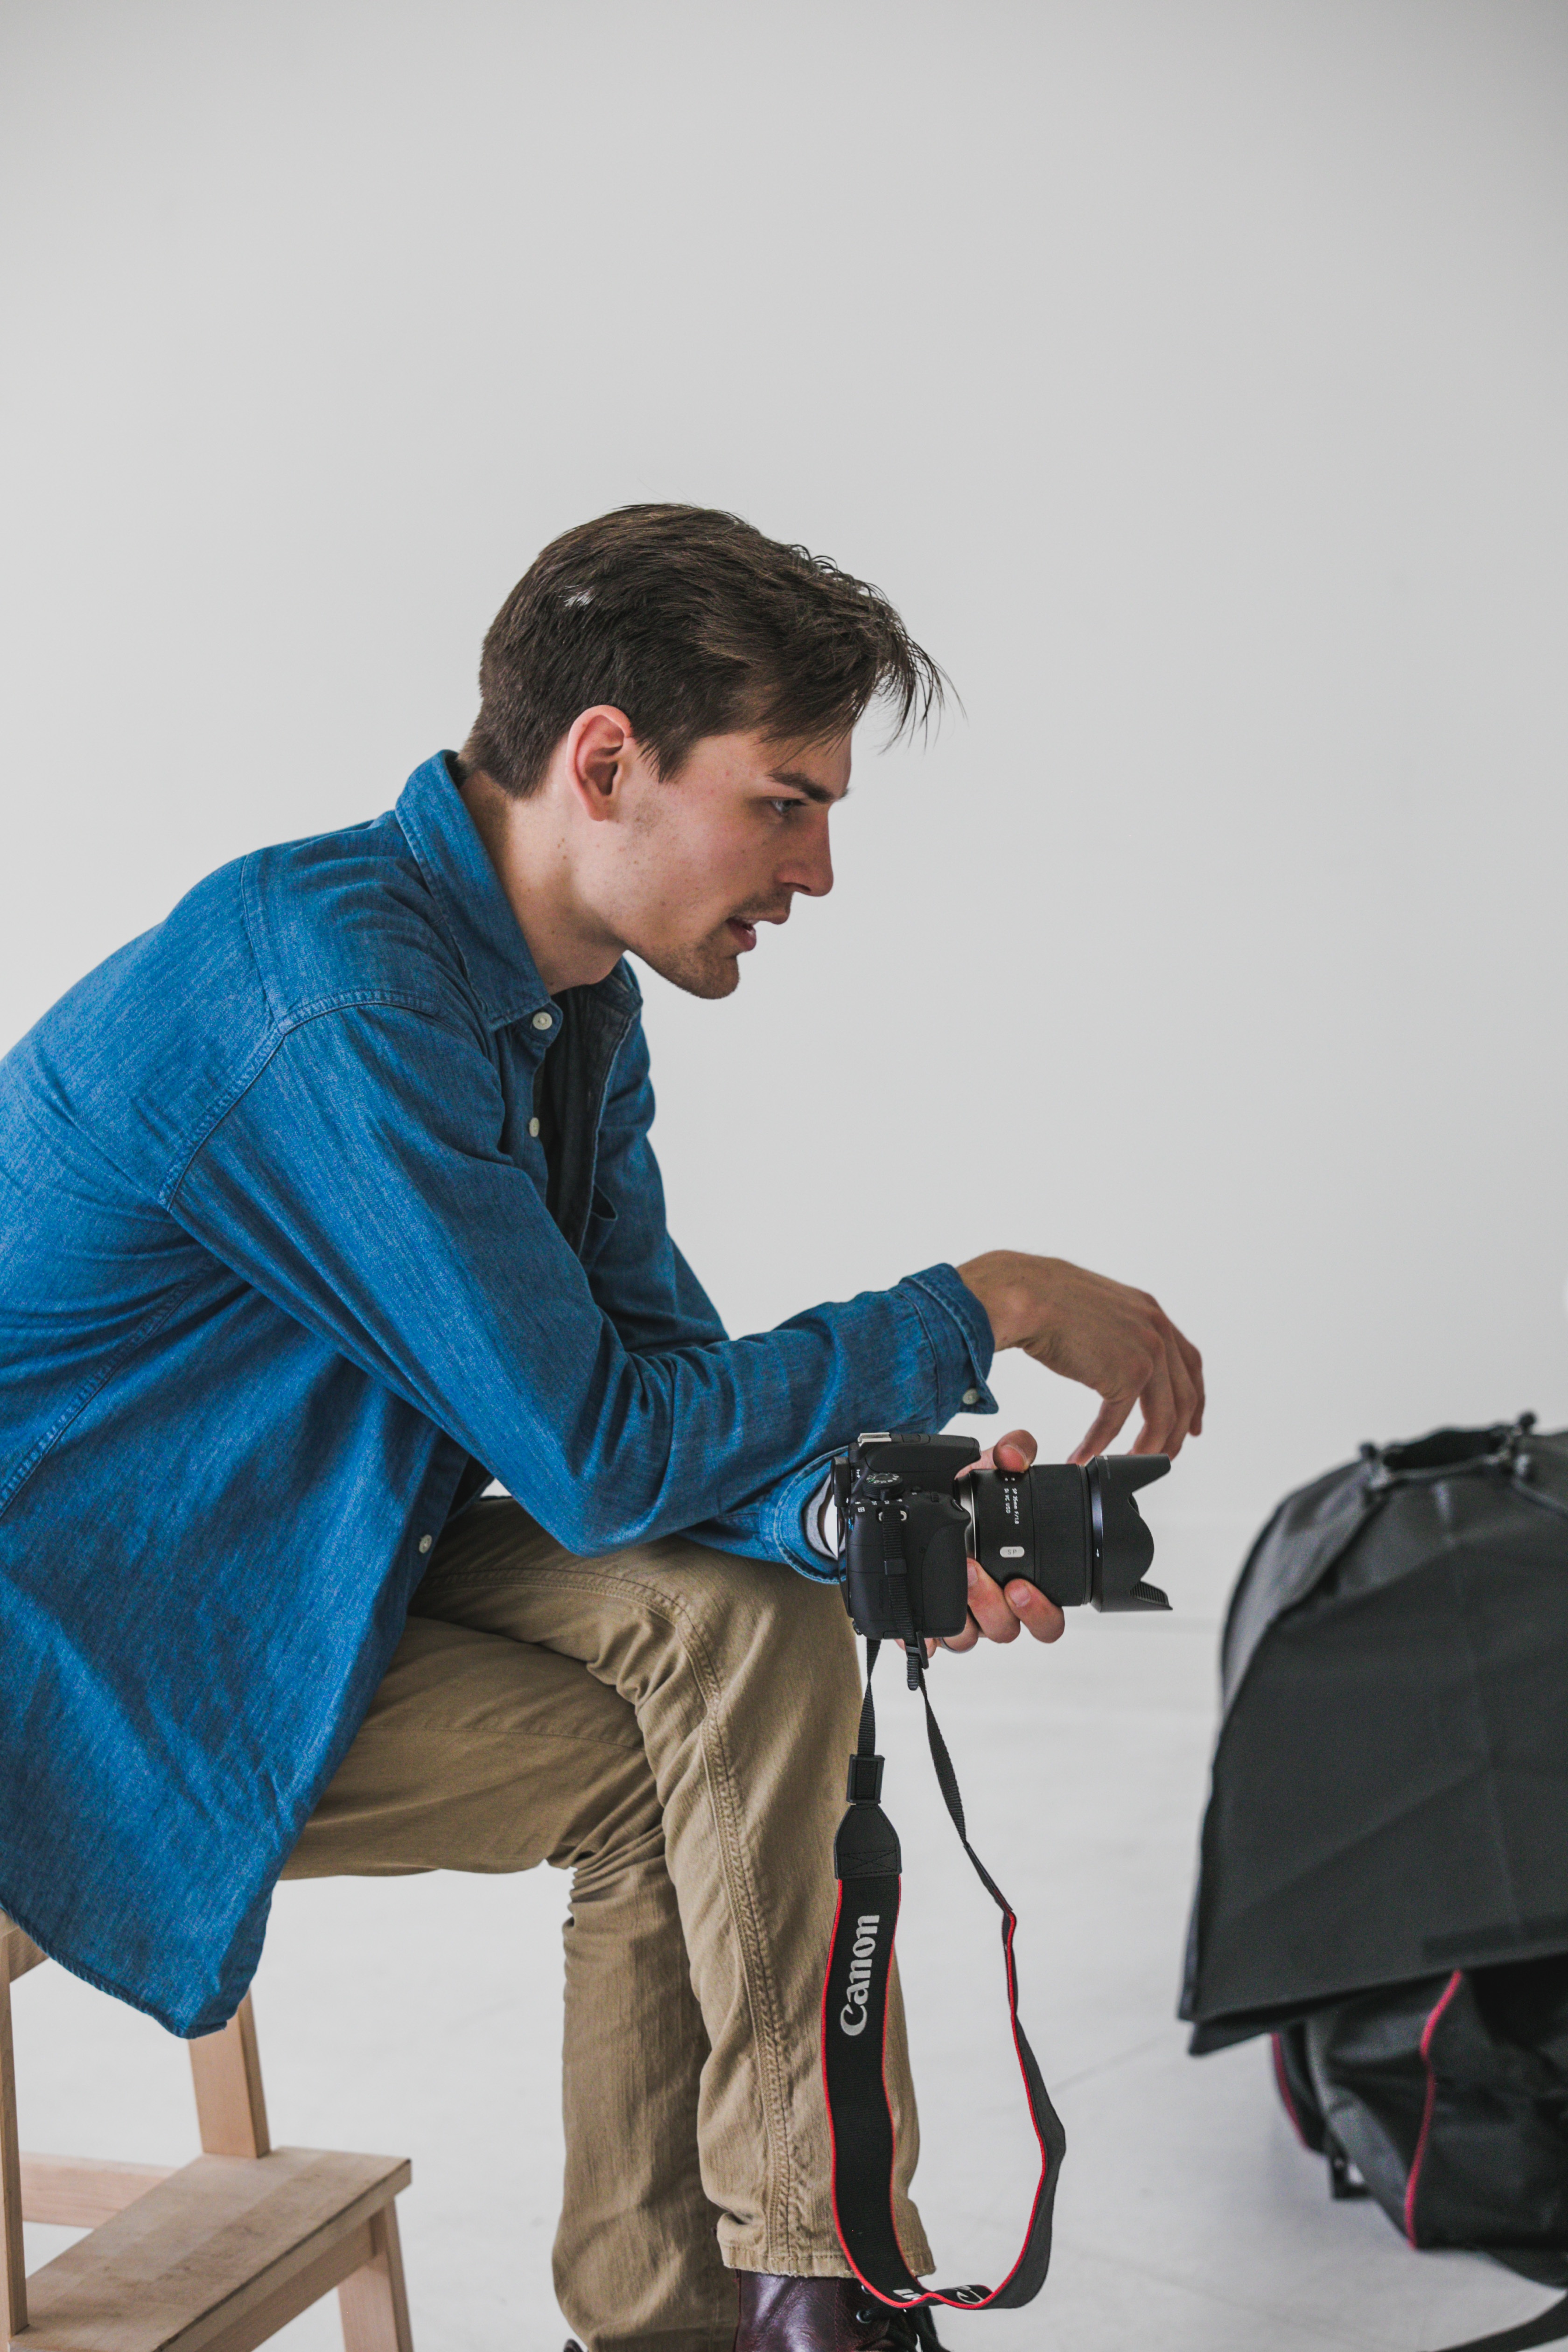
man, working, person, photographer, male, spring, sitting, fashion, blue, lifestyle, health, happy, footwear, pose, posture, photo shoot, human positions